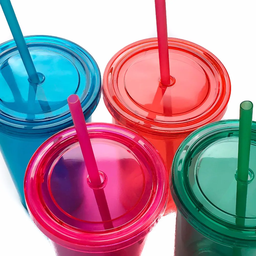
Label: plastic